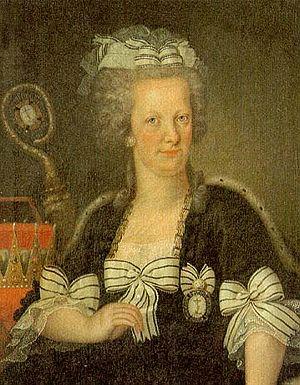
Marie-Élisabeth Josèphe Jeanne Antoinette de Habsbourg-Lorraine, archiduchesse d'Autriche, princesse de Bohême et de Hongrie est la fille de l'empereur François Iᵉʳ du Saint-Empire et de Marie-Thérèse d'Autriche « la grande ». Elle fut d'abord destinée à épouser le roi Louis XV de France mais devint abbesse du chapitre des Dames nobles d'Innsbruck.